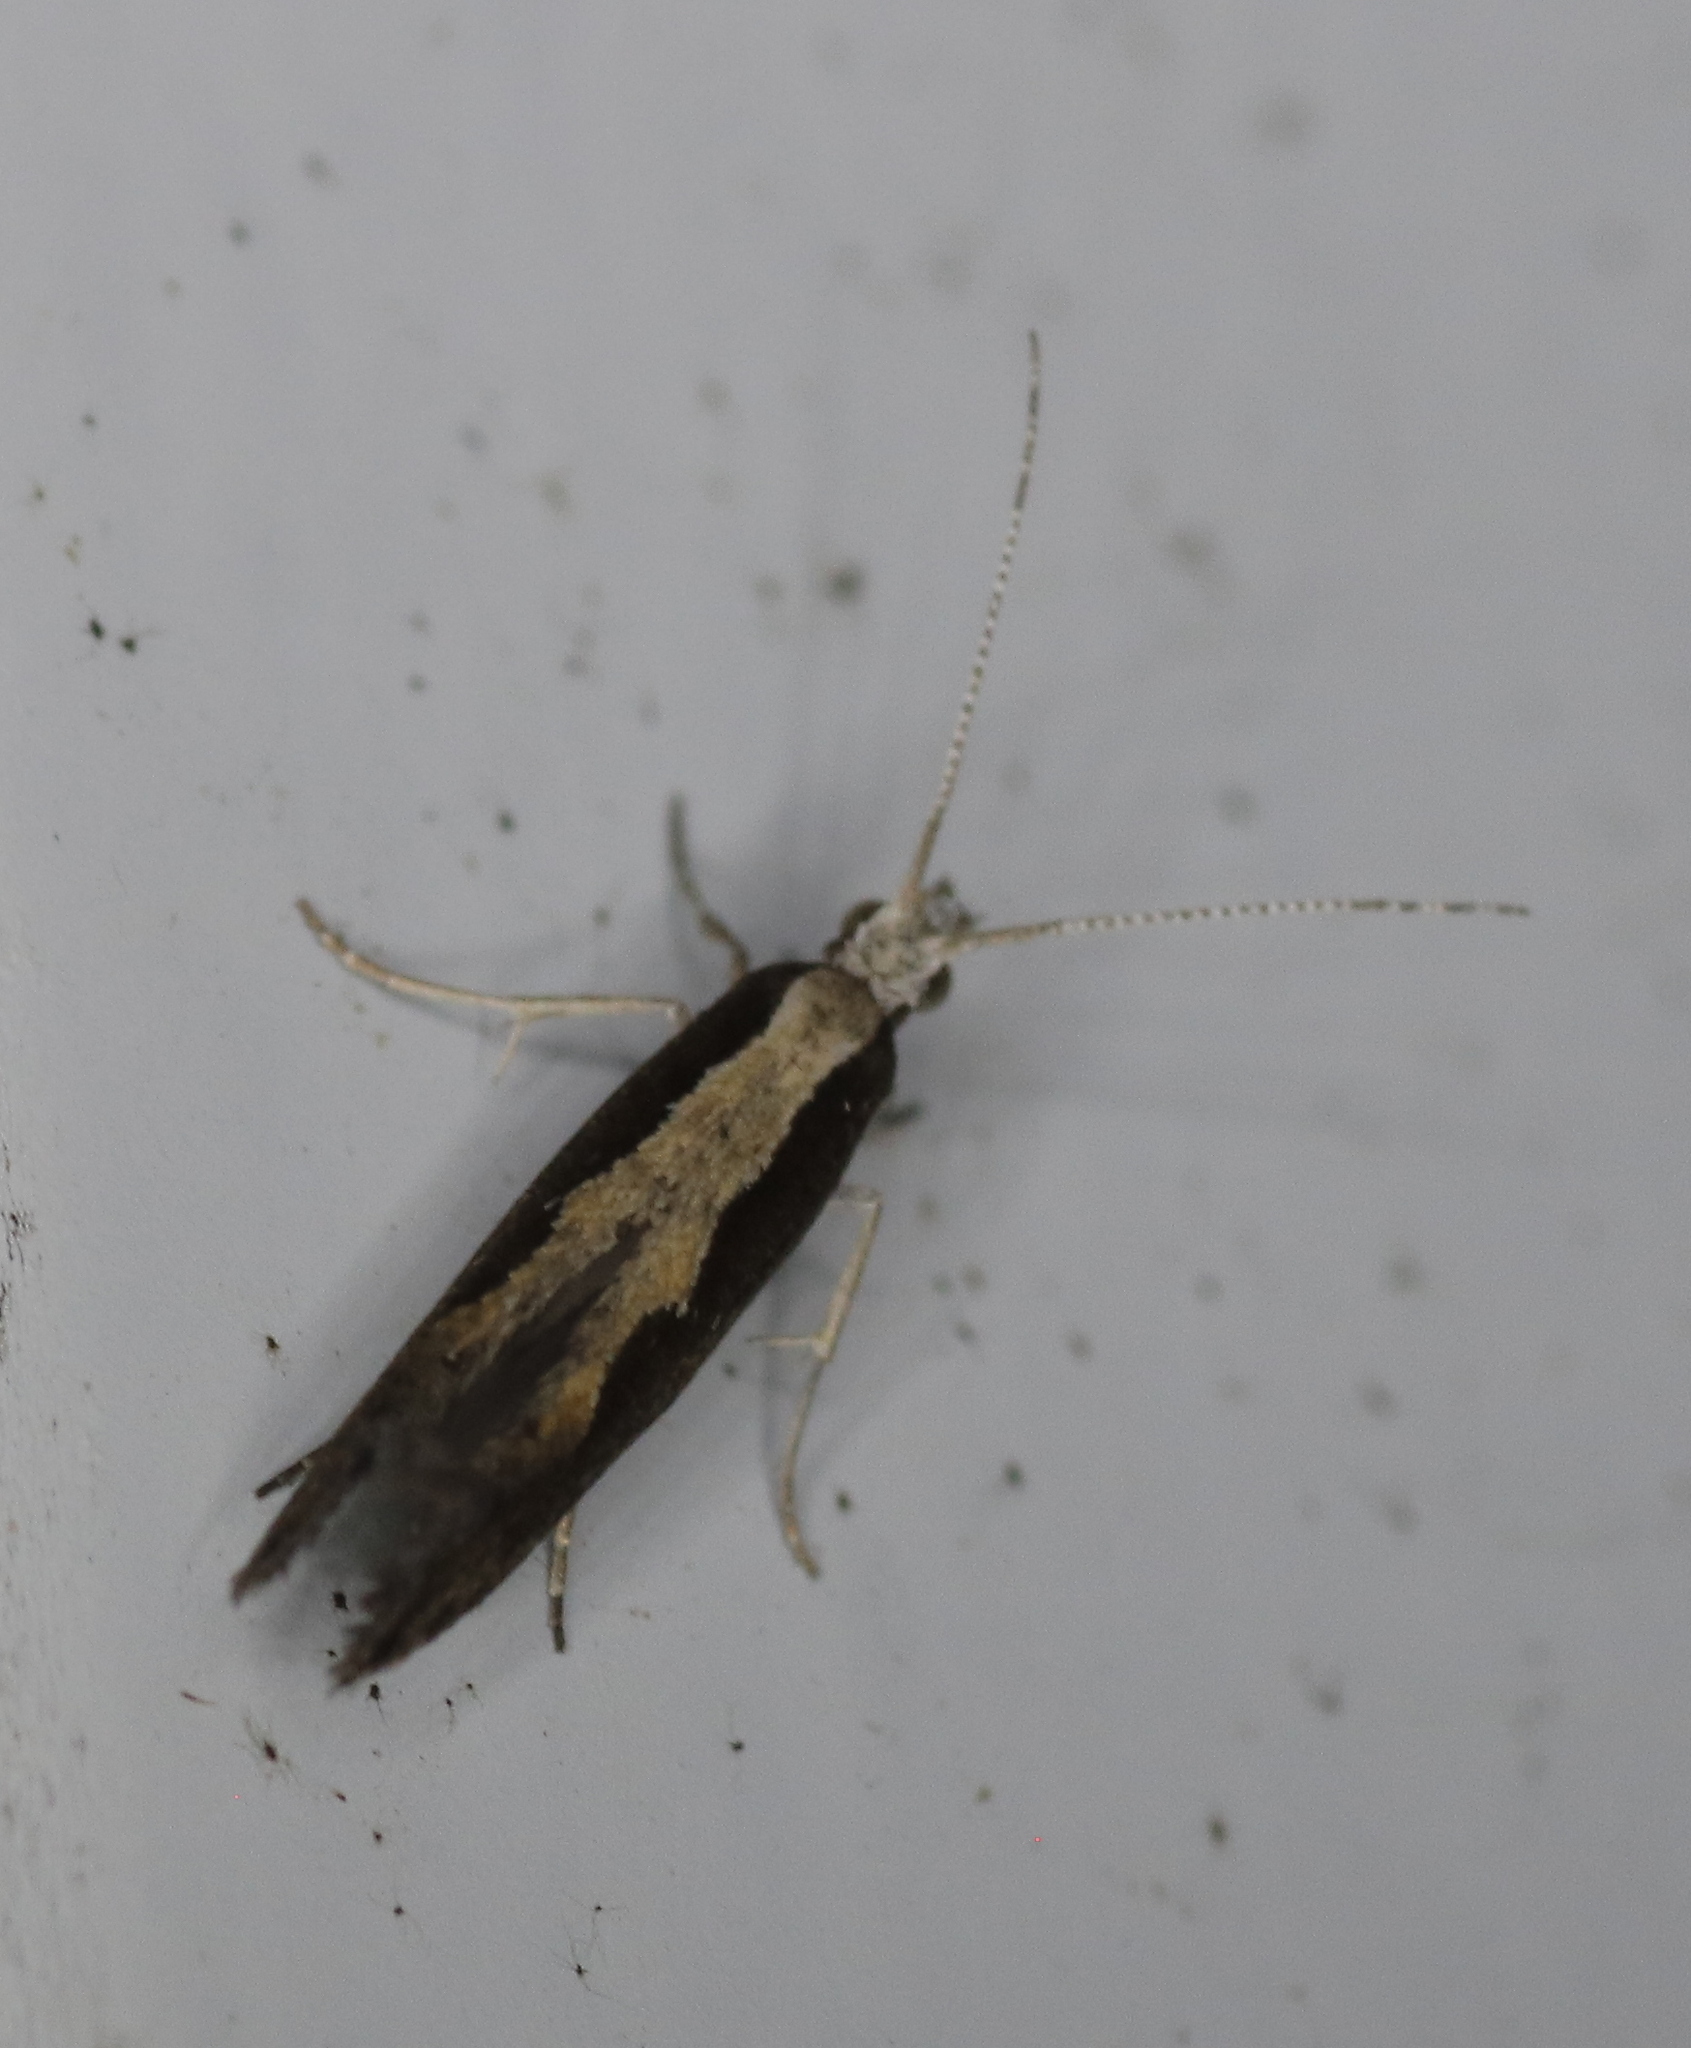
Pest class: diamondback_moth